Primitive neuroectodermal tumor

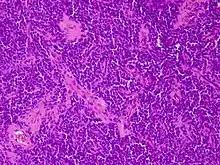
Micrograph of an H&E stained section of a peripheral PNET.

Primitive neuroectodermal tumor is a malignant (cancerous) neural crest tumor. It is a rare tumor, usually occurring in children and young adults under 25 years of age. The overall 5 year survival rate is about 53%.